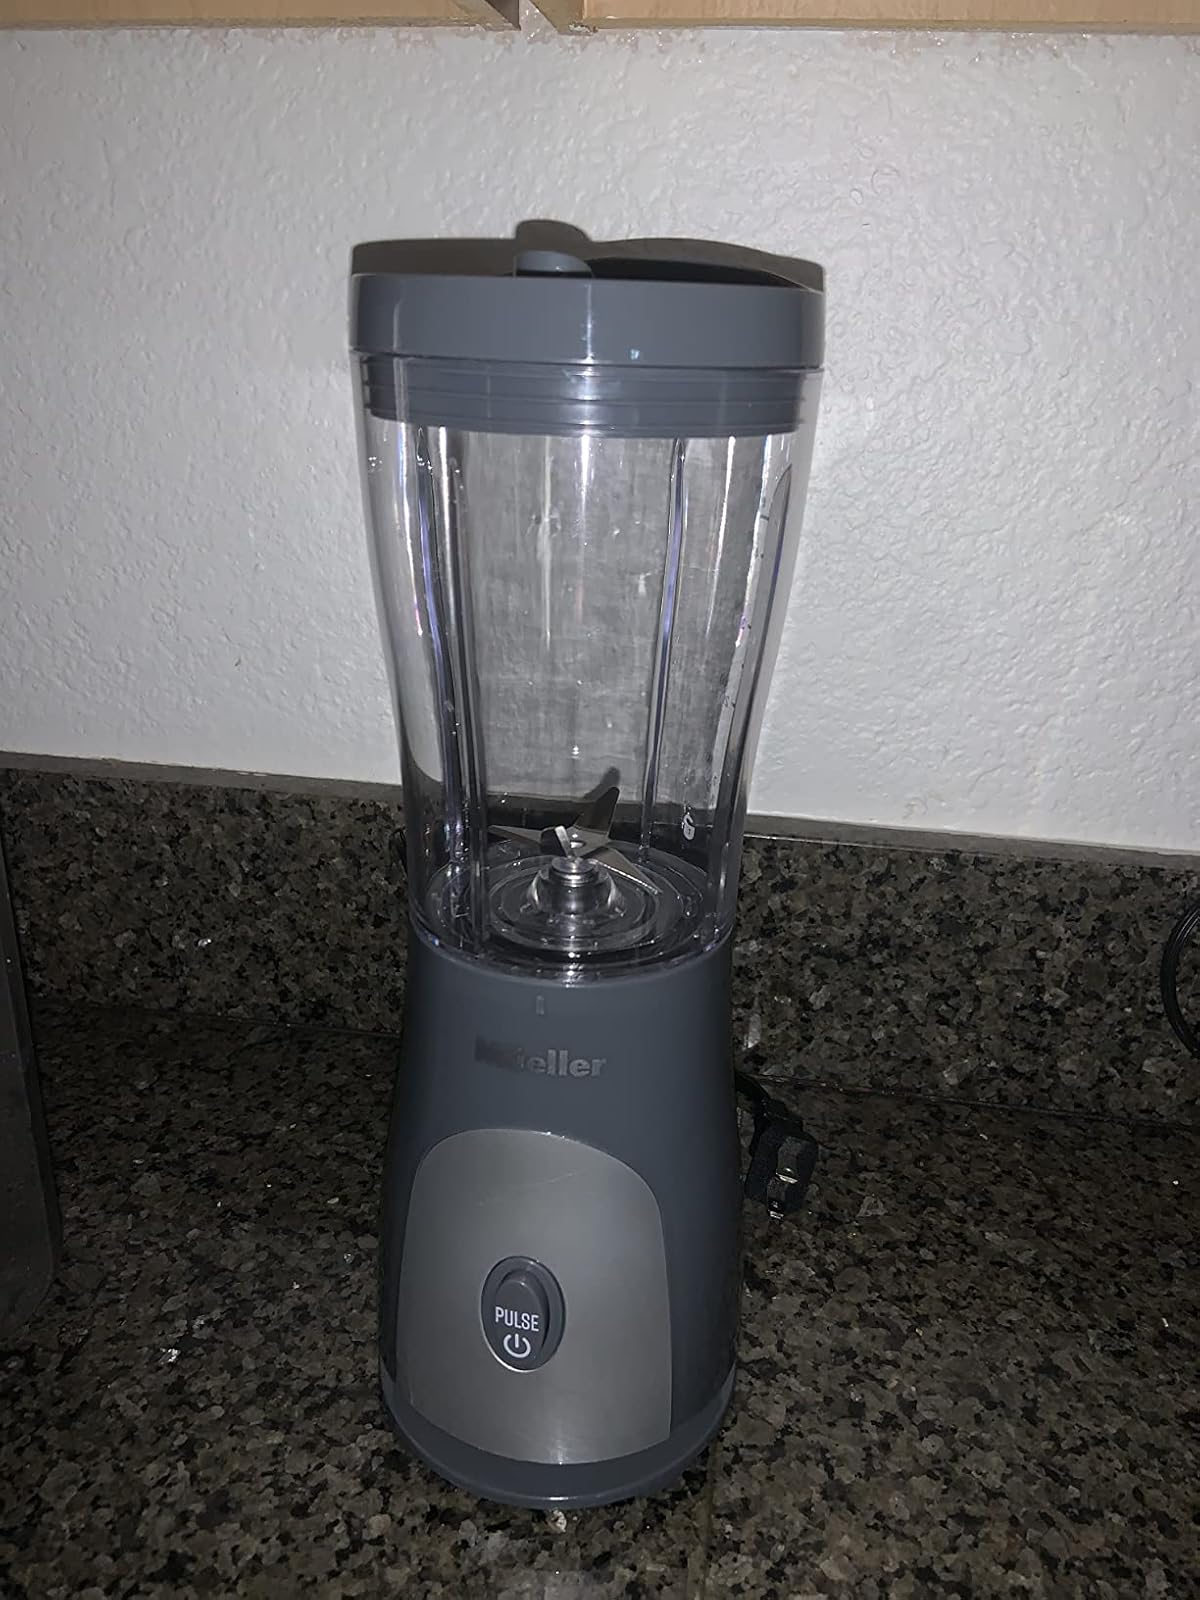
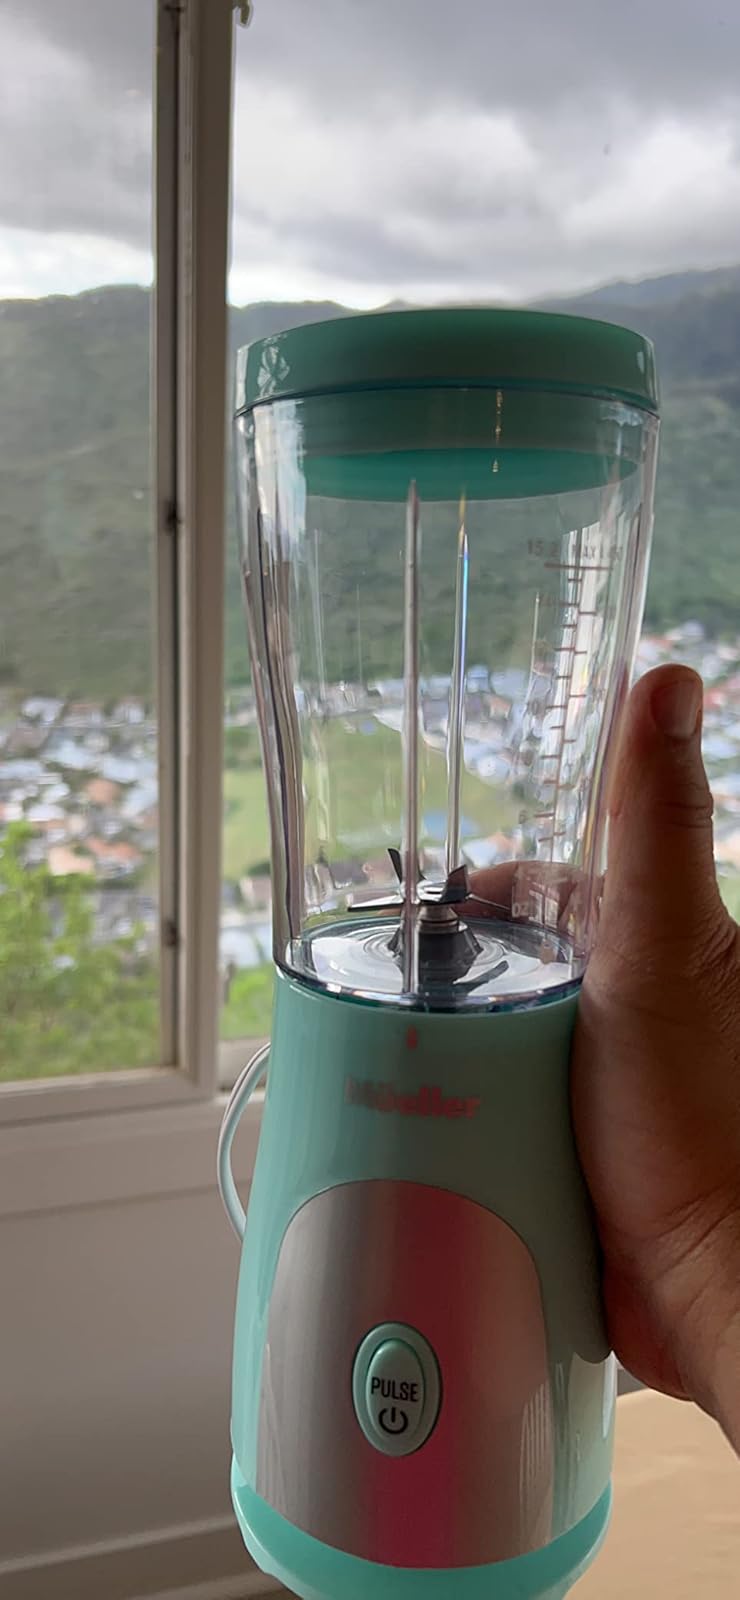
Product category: items_blender
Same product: no